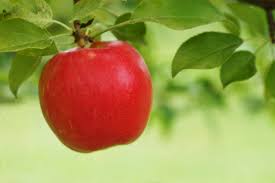
Label: Apple